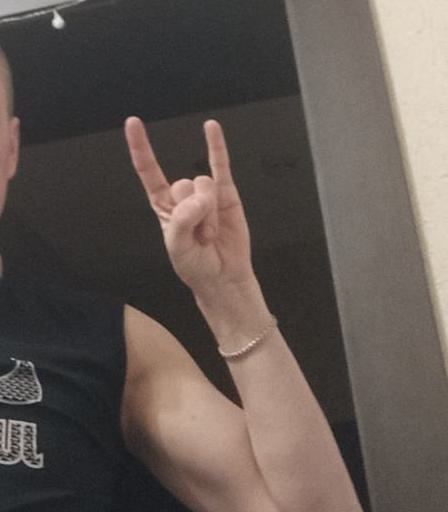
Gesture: rock